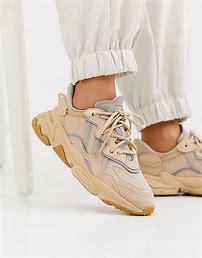
Brand: adidas
Model: originals Adidas Originals Ozweego